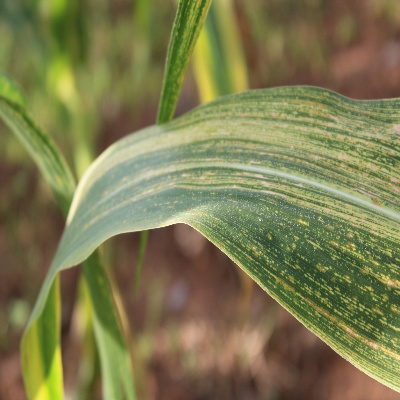
Crop: Maize
Condition: streak virus